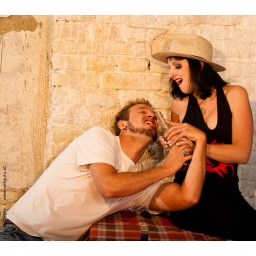
Soon after the gypsy girl entered the place, the farmerboy found himself in an outrageous battle for the bottle